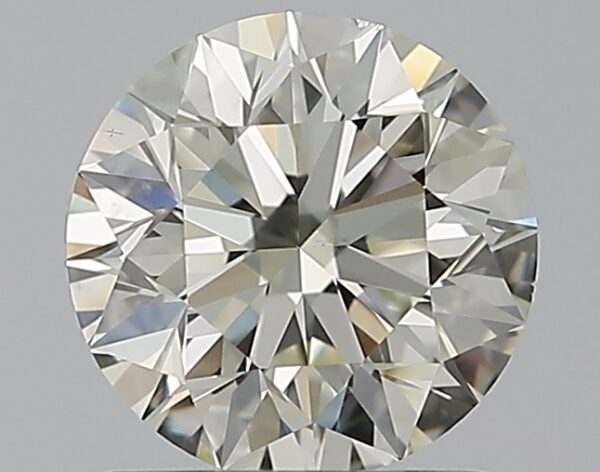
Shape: round
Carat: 1
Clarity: VS2
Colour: M
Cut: EX
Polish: EX
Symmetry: EX
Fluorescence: F
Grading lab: GIA
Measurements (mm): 6.32 x 6.36 x 4.02